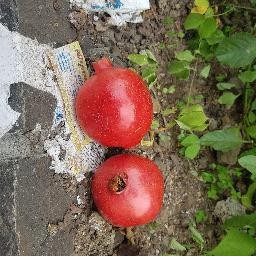
Fruit: Pomegranate
Quality: Good